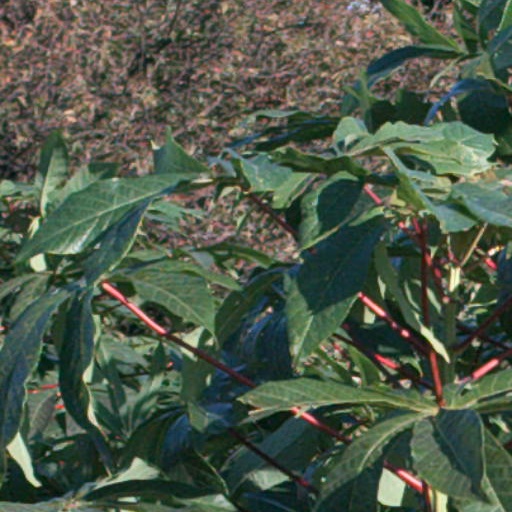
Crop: cassava